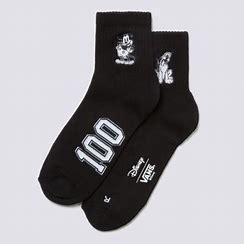
Brand: Vans
Model: 100